Jeepers Creepers (2001 film)

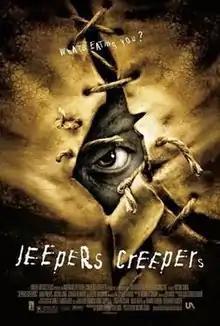
Theatrical release poster

Jeepers Creepers is a 2001 horror film written and directed by Victor Salva. It stars Gina Philips and Justin Long as siblings returning home for spring break who encounter a violent truck driver portrayed by Jonathan Breck. The film takes its name from the 1938 song, featured in the film under a version by Paul Whiteman. Patricia Belcher and Eileen Brennan also appear in supporting roles, with Salva making a cameo appearance.